Vidbir

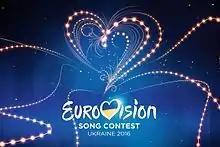

(meaning "National selection"), informally known as , is a Ukrainian musical competition originally organized by Suspilne and STB, which determines the Ukrainian representative at the Eurovision Song Contest. In late August 2021, it was announced that the two broadcasters had terminated their partnership, and that Suspilne was looking for a new selection format for the Eurovision Song Contest 2022, thus bringing an end to the original concept for "Vidbir". In October 2021, Suspilne announced that the 2022 edition of "Vidbir" would be organized by it alone under a new format.